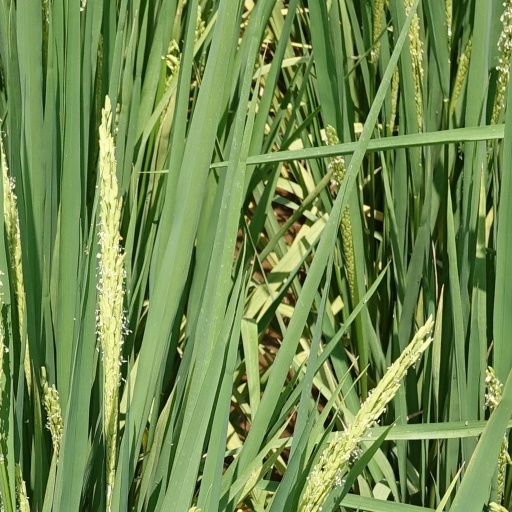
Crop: rice